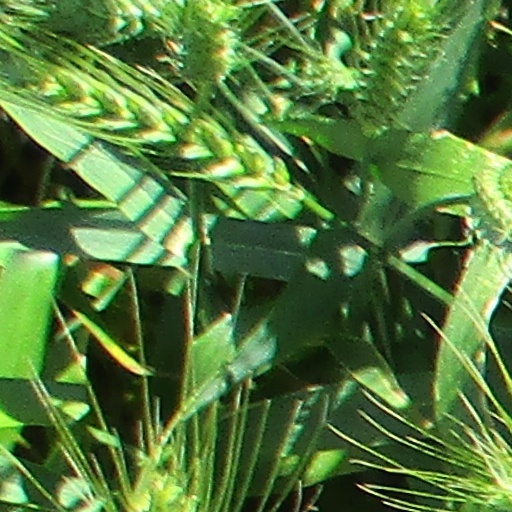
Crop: wheat